6th Heavy Anti-Aircraft Regiment, Royal Artillery

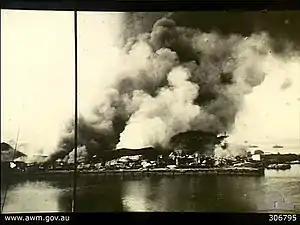
The port facilities at Oosthaven are destroyed 20 February 1942 as the Allies retreat.

As the airfield was overrun, the gunners attempted to pull back to Palembang, but there were only two serviceable AEC Matador gun tractors left. The remaining guns were disabled and a convoy of gunners and RAF personnel attempted to retreat. The road was under fire and the convoy ran into a road block, so the HAA and LAA gunners and RAF men made their way in small parties to Palembang, having taken heavy casualties along the way. Only one 3.7-inch gun was recovered, which was sited at the ferry site at Palembang